List of tourist attractions in Ponce, Puerto Rico

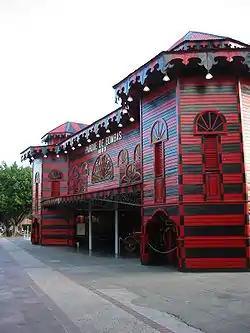
Parque de Bombas, built in 1882, is one of Puerto Rico's most photographed structures

Ponce, Puerto Rico's second-largest city outside the San Juan metropolitan area, receives over 100,000 visitors annually.